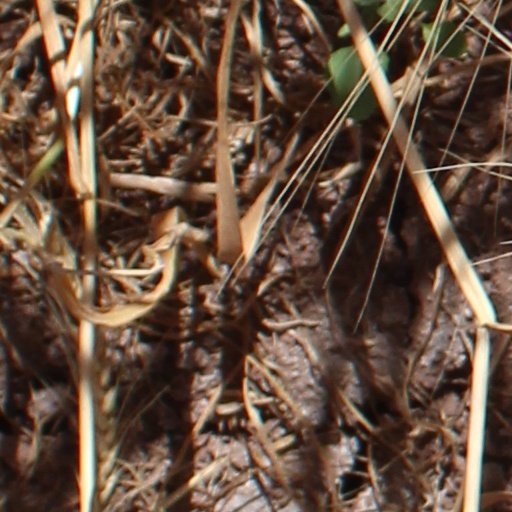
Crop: wheat